Olcay Bayir

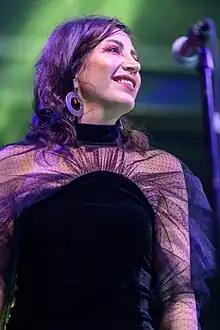
Bayir performing

Olcay Bayir is a London-based singer, songwriter, and composer of Kurdish origin from Turkey. Bayir’s music is a mixture of her original compositions and songs based on Anatolian folk music tradition with a dynamic, contemporary twist.